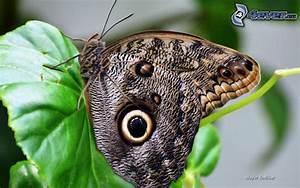
butterfly